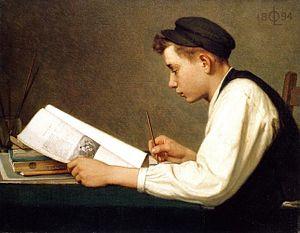
Ozias Leduc, né le 8 octobre 1864 à Mont-Saint-Hilaire et mort le 16 juin 1955 à Saint-Hyacinthe, est un peintre canadien, l'un des plus importants de l'histoire du Québec. Il est le maître d'artistes tels Paul-Émile Borduas et Gabrielle Messier. Leduc peint beaucoup de portraits, de natures mortes et de paysages, et accompli quelques travaux sur des édifices religieux. Leduc est surnommé « le sage de Saint-Hilaire ».